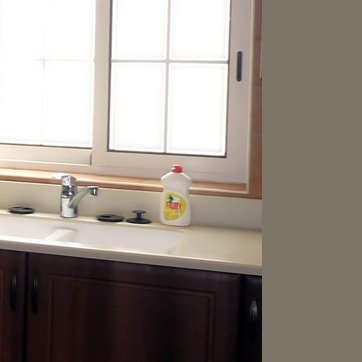
Material: plastic